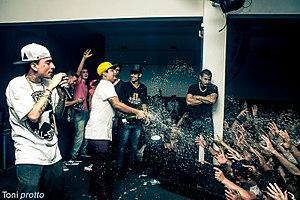
Pollo est un groupe de hip-hop brésilien, originaire de São Paulo. Il est formé en 2010 par Luiz Tomim, aussi appelé Tomim, Adriel de Menezes, aussi appelé AdR et DJ Kalfani. Le groupe se fait connaître dans tout le Brésil avec le single Vagalumes, qui comptera plus de 65 millions de vues sur YouTube.